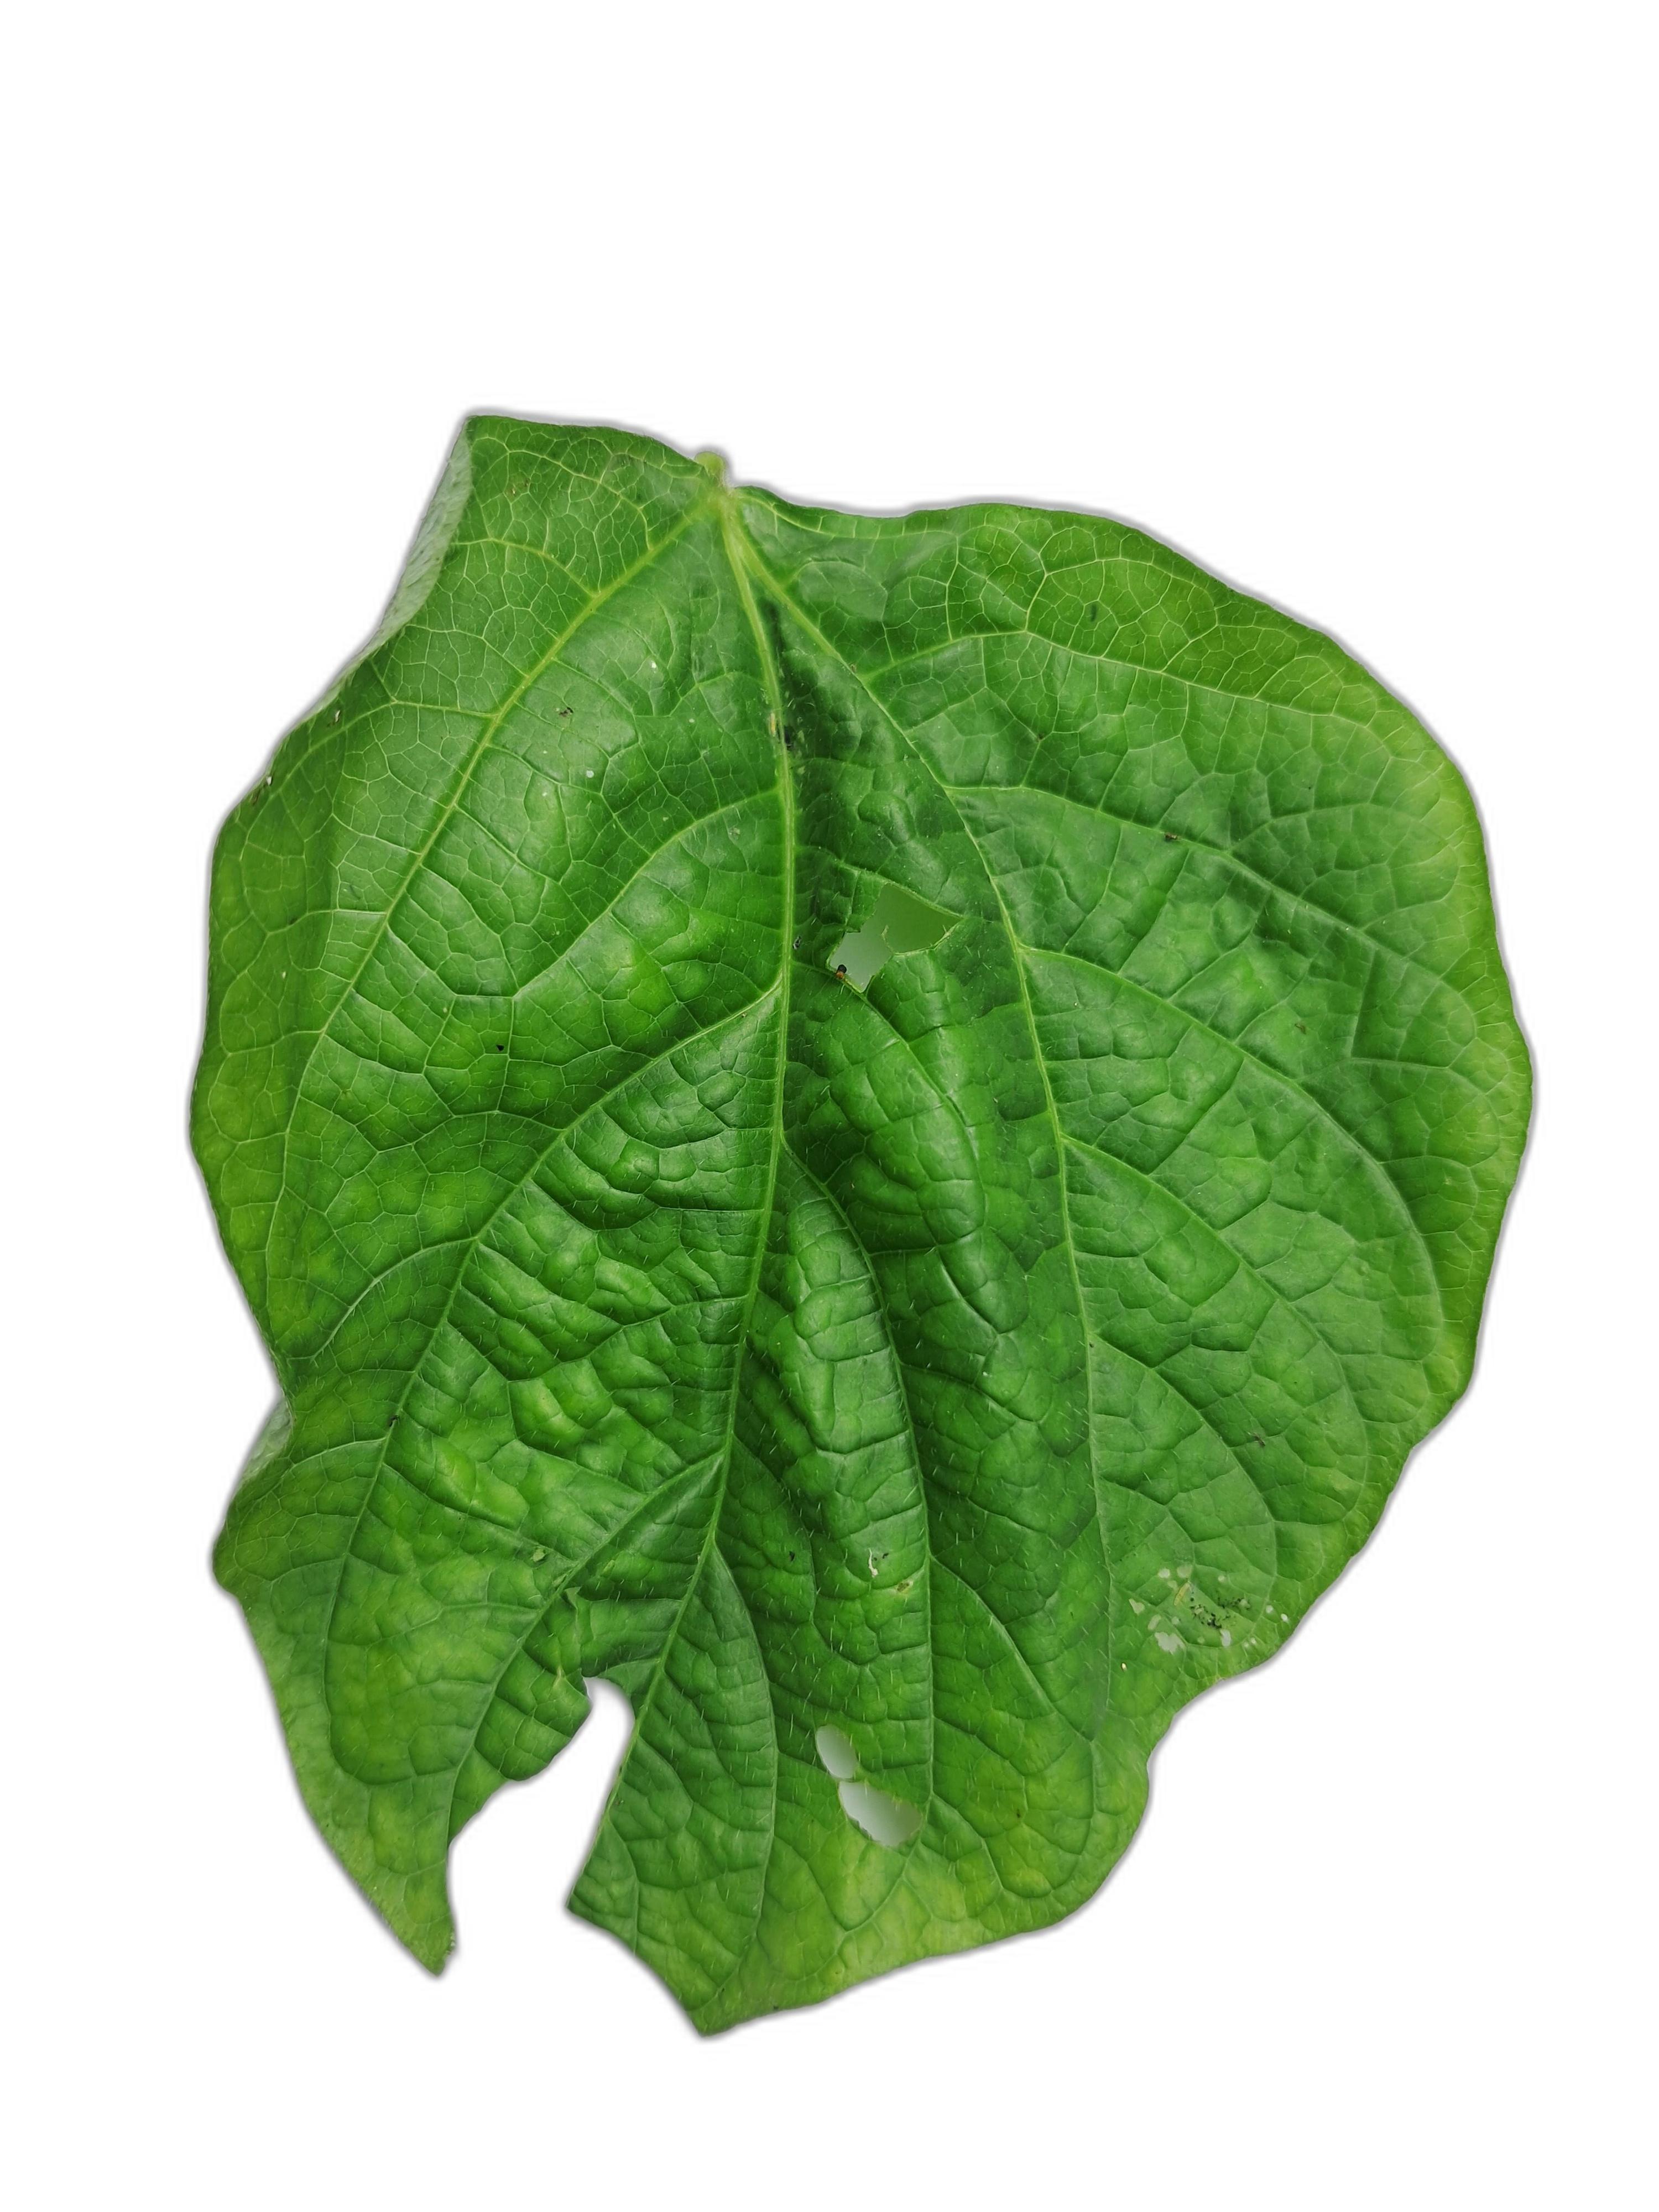
Label: Leaf Crinkle